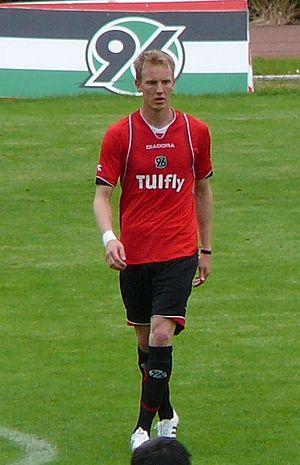
Jan Rosenthal est un footballeur allemand né le 7 avril 1986 à Sulingen. Il évolue actuellement comme milieu de terrain pour le SV Darmstadt en Bundesliga. Après dix ans passés au Hanovre 96, il rejoint le SC Fribourg le 11 juin 2010.